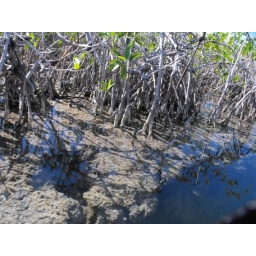
Sian Ka'an Biospreserve - mud and rocks around the red mangrove roots.